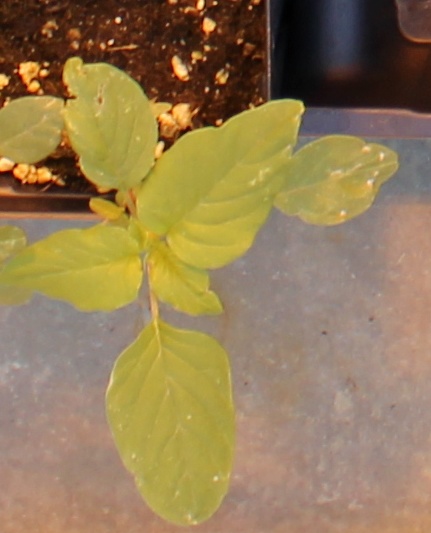
Label: Palmer Amaranth